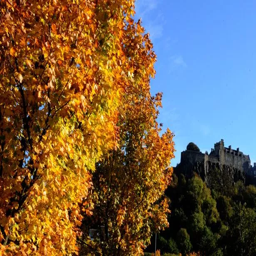
the view is surrounded by yellow and orange leaves as autumn arrives